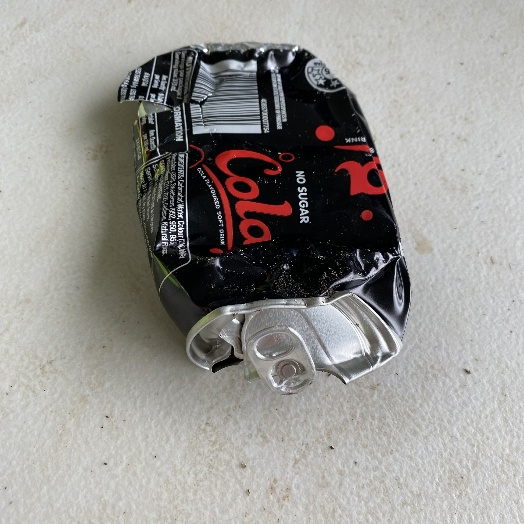
Label: Metal